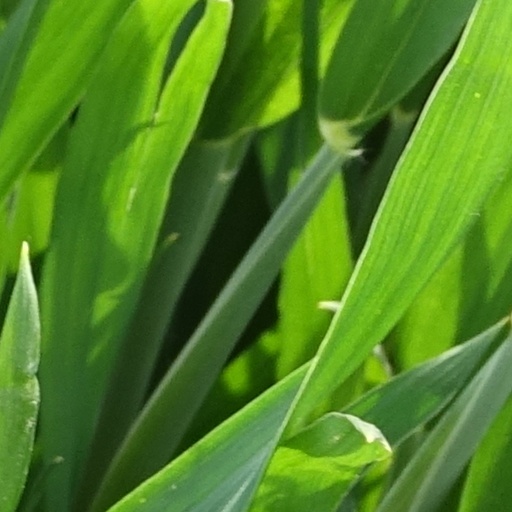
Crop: wheat